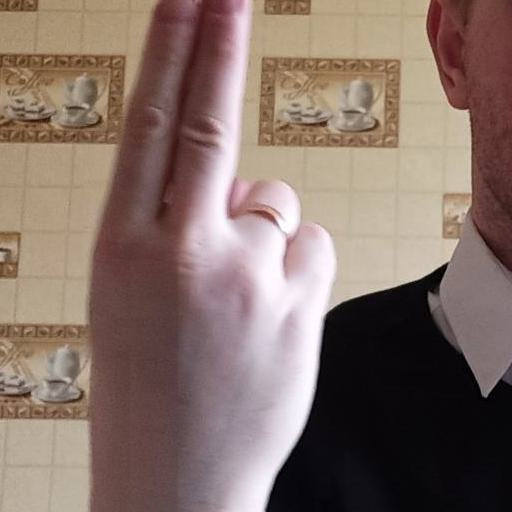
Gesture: two_up_inverted